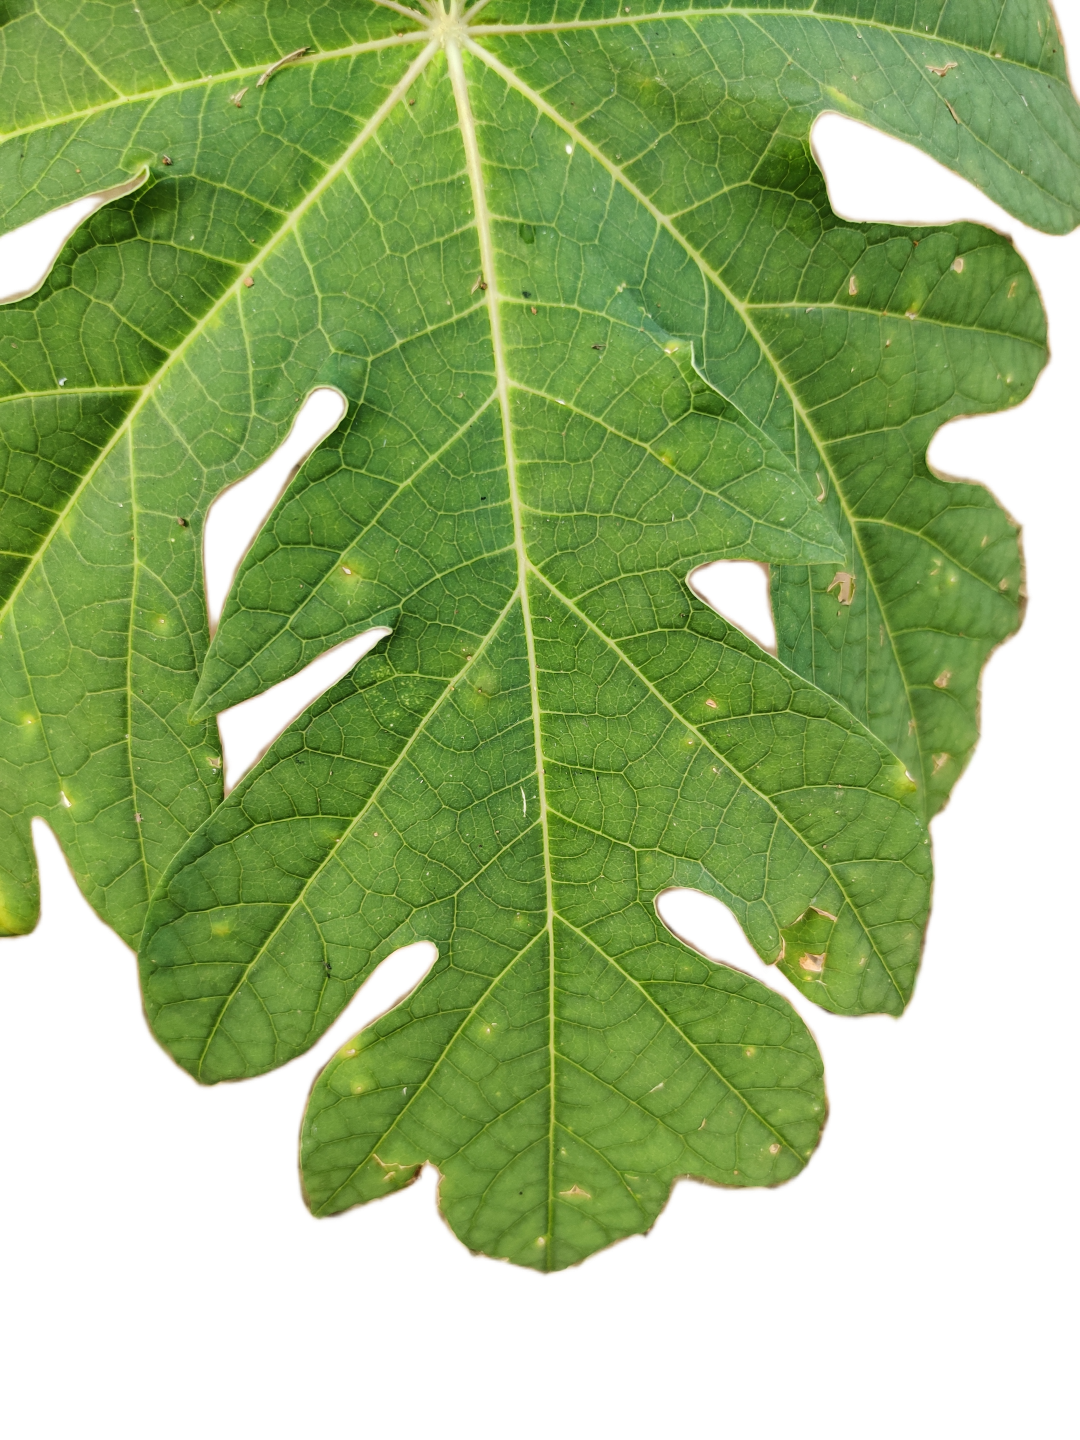
Crop: Papaya
Label: Carica_Insect_Hole